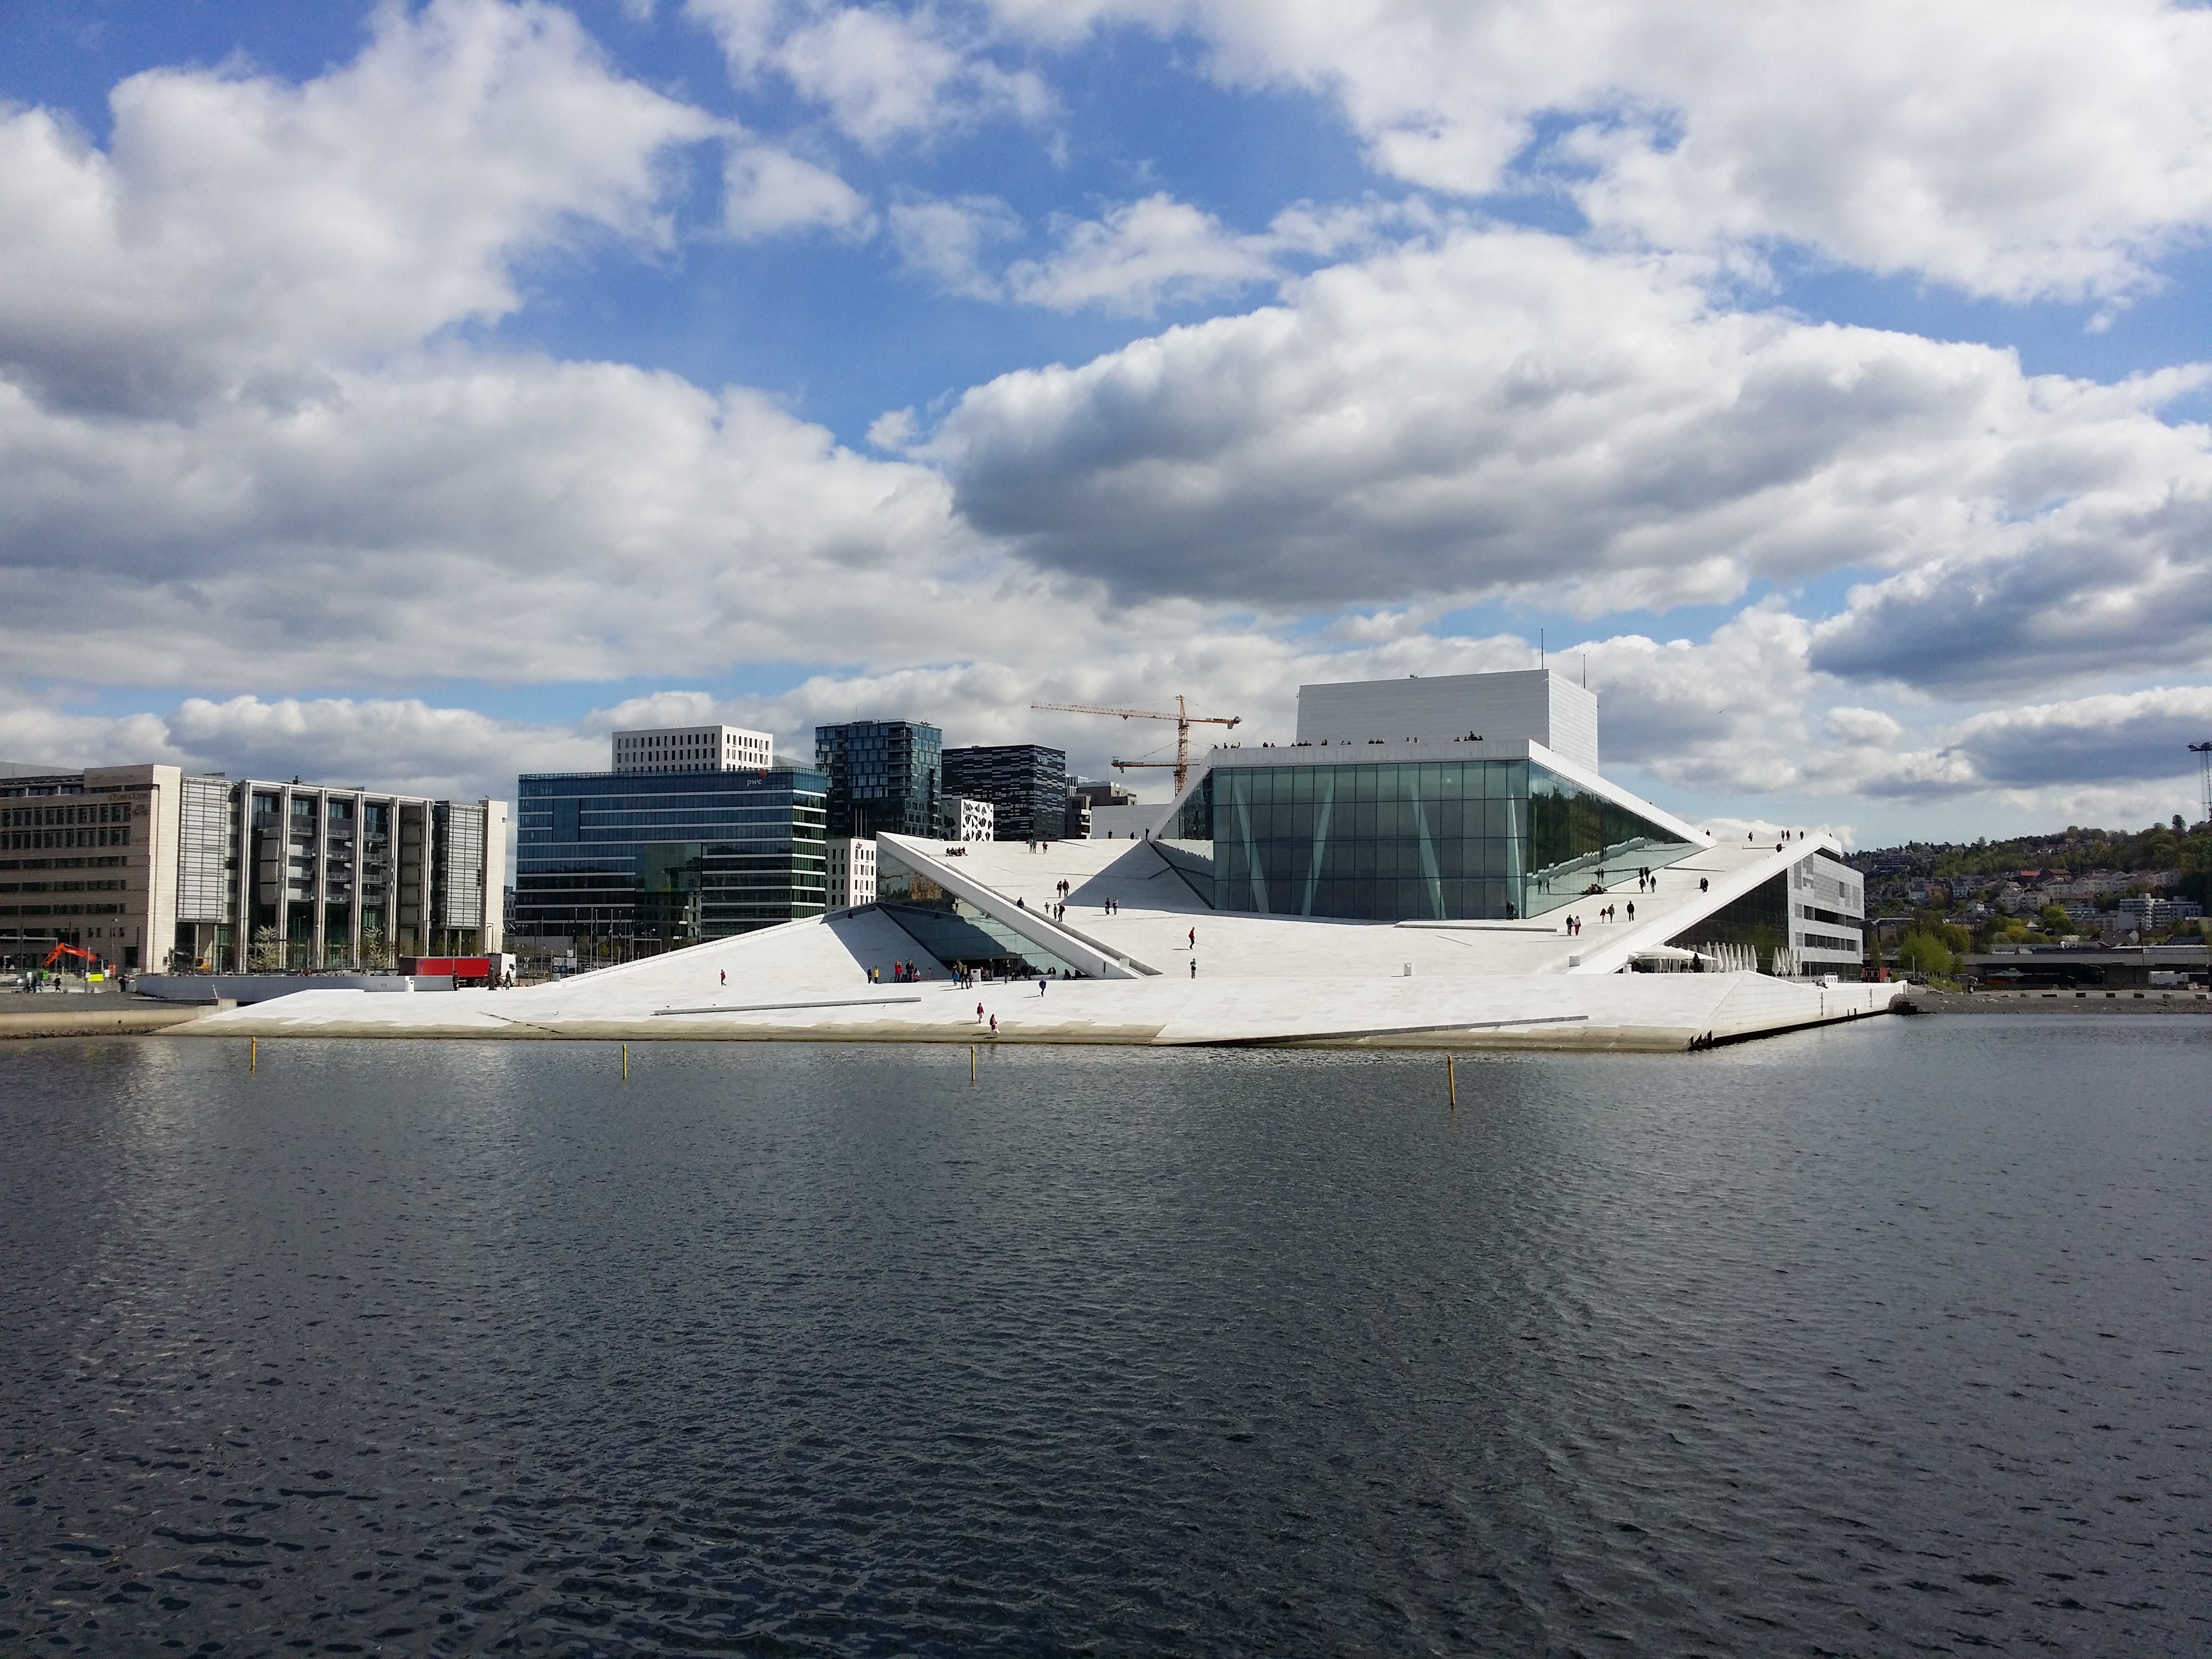
sea, dock, boat, ship, vehicle, opera, opera house, marina, ferry, watercraft, operahouse, norway, oslo, passenger ship